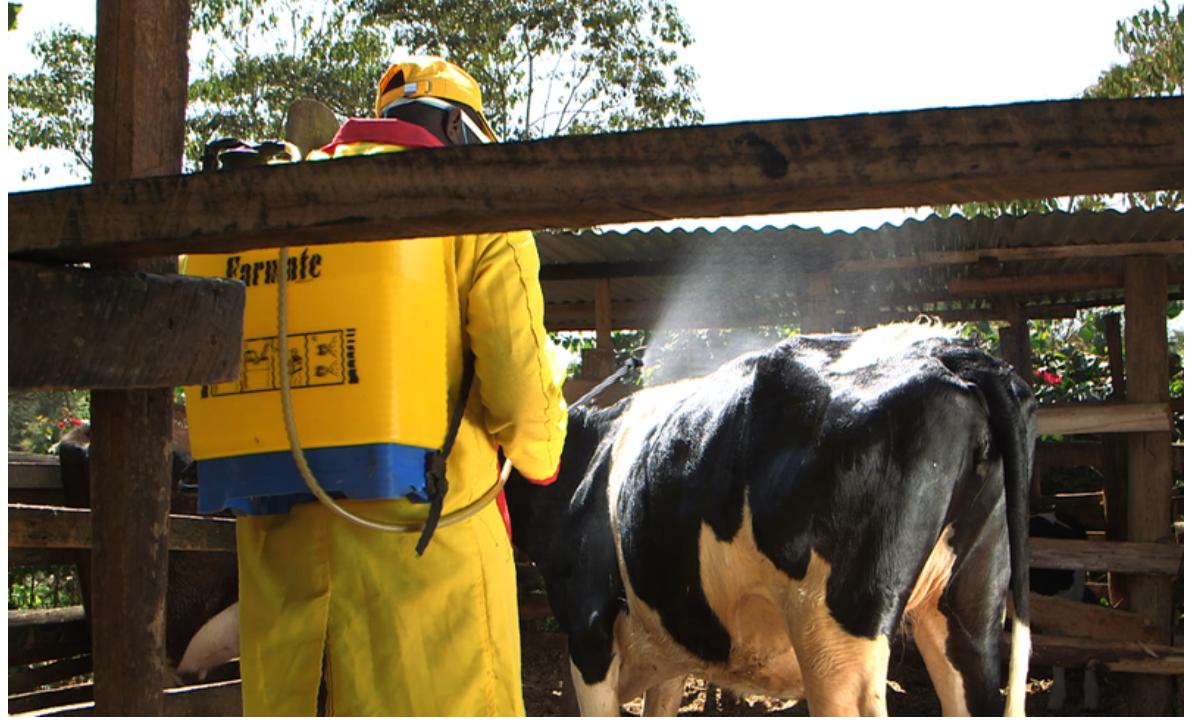
Mkulima kwa kawaida hunyunyuzia dawa ng'ombe wake ili wasije wakapata wale wadudu wanaitwa kupe. Wasije wakakula ng'ombe wako na kumalizia damu, hii ni njia mzuri ya kulisha ng'ombe.